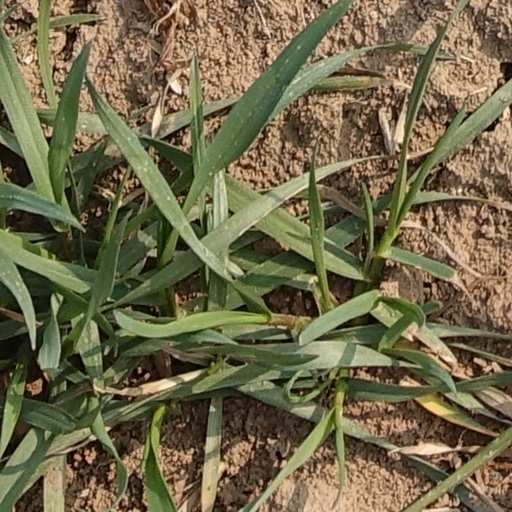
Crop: wheat